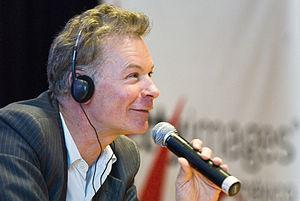
Julien Temple est un réalisateur de films, documentaires et clips vidéos, scénariste et directeur de la photographie britannique né le 26 novembre 1953 à Londres.